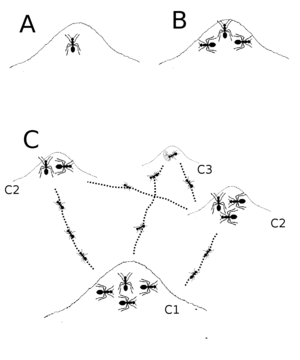
Illustration shématique des 3 types principaux de structure sociale chez les fourmis, Légende
Une supercolonie de fourmis est une colonie, composée de multiples reines fécondes et constituée d'un maillage de zones de nidification interconnectées. Sa structure sociale est flexible, étendue et complexe. Ce type de colonie peut s'étendre sur des centaines de kilomètres.